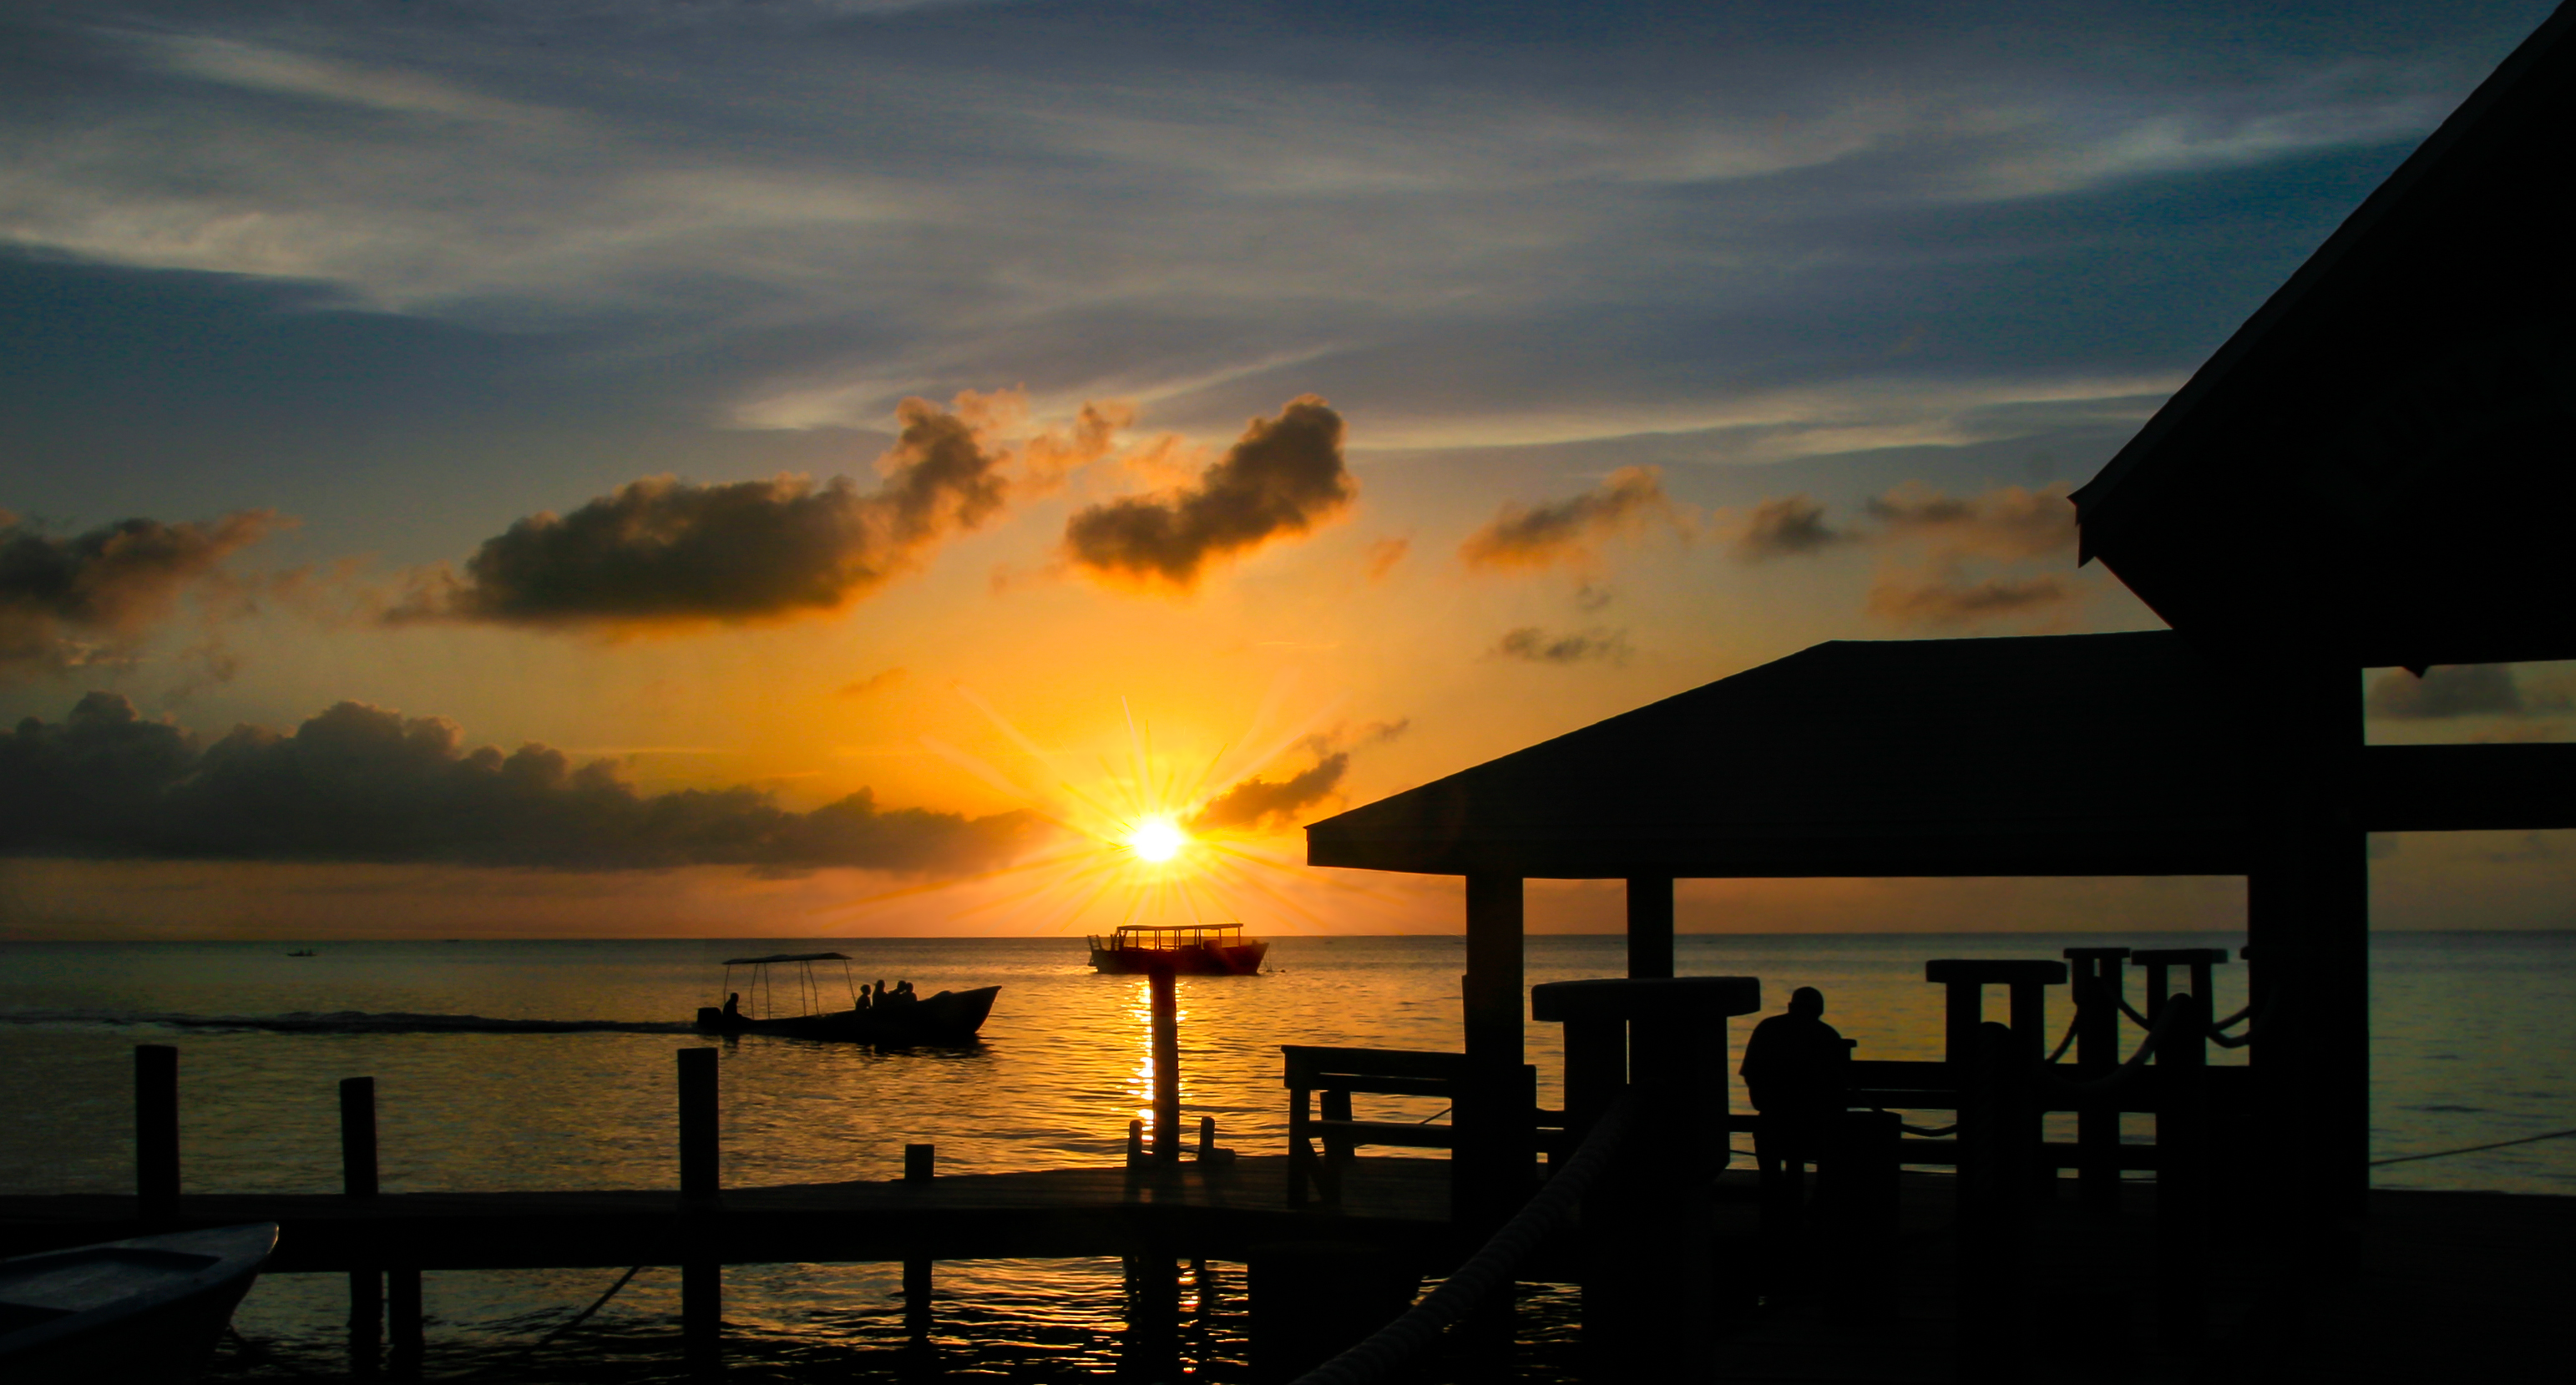
sea, coast, ocean, horizon, dock, cloud, sky, sun, sunrise, sunset, sunlight, morning, dawn, dusk, evening, reflection, tropical, fishing, island, boats, msh0114, afterglow, honduras, roatan, msh01144